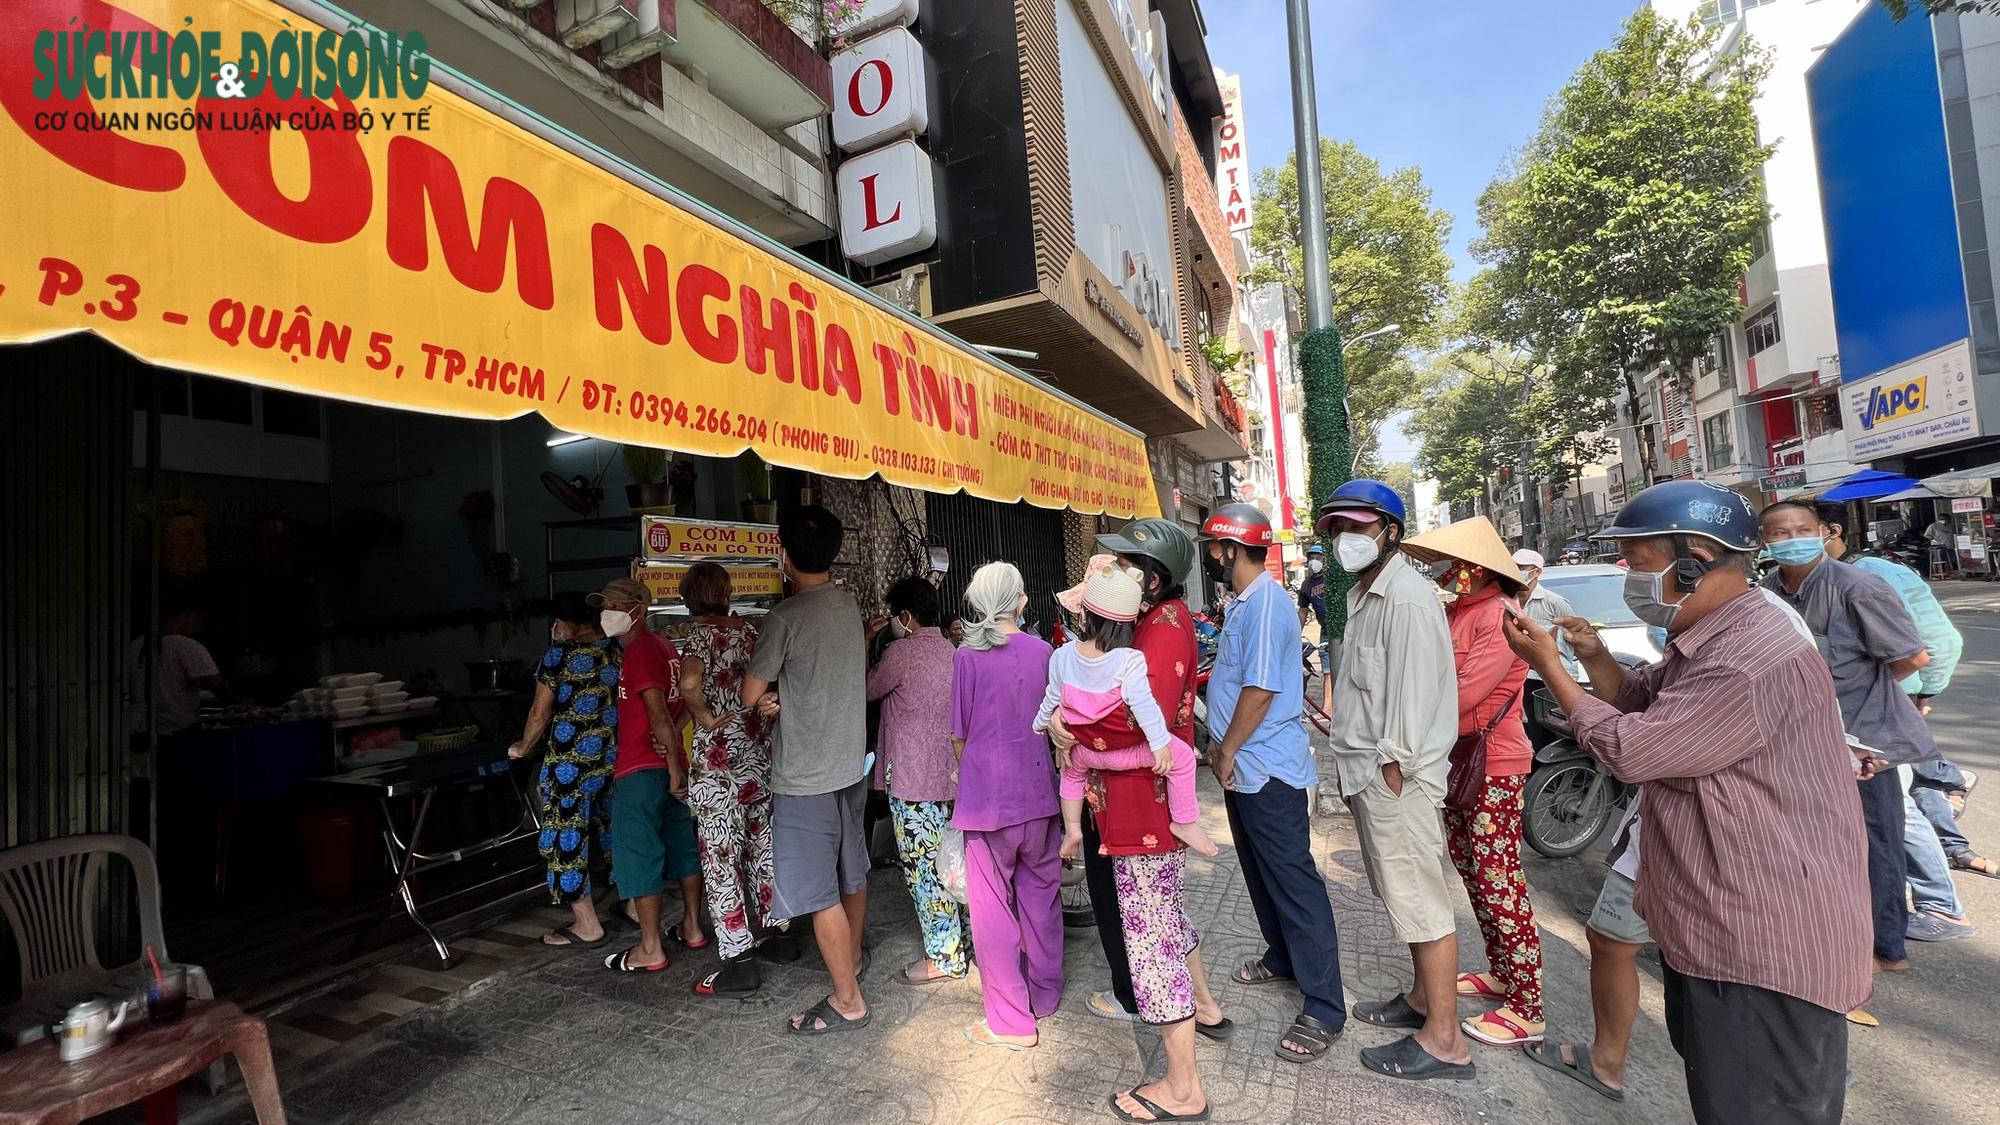
có nhiều người đang xếp hàng chờ trước một quán ăn